Cycling in San Jose, California

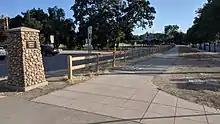
Coyote Creek Trail entrance at Tully Road

Besides rentals available at bike shops, the City of San Jose has also permitted Bay Wheels (formerly known as Ford GoBike) to operate a bike sharing system in the city. , the bike sharing system does not have permits from any other city in the county.